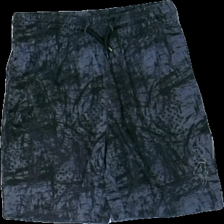
View: front
Type: Shorts
Category: Children
Brand: Not in the list
Brand text on label: 242
Colors: Black, Grey
Material: 100% polyester
Pattern: Other
Cut: Regular
Size: 122
Season: Summer
Stains: Minor
Damage: fläck
Damage location: middle center
Damage 2 location: top center
Price range: <50
Recommended usage: Reuse
Description: spräckliga shorts med litet streck bak